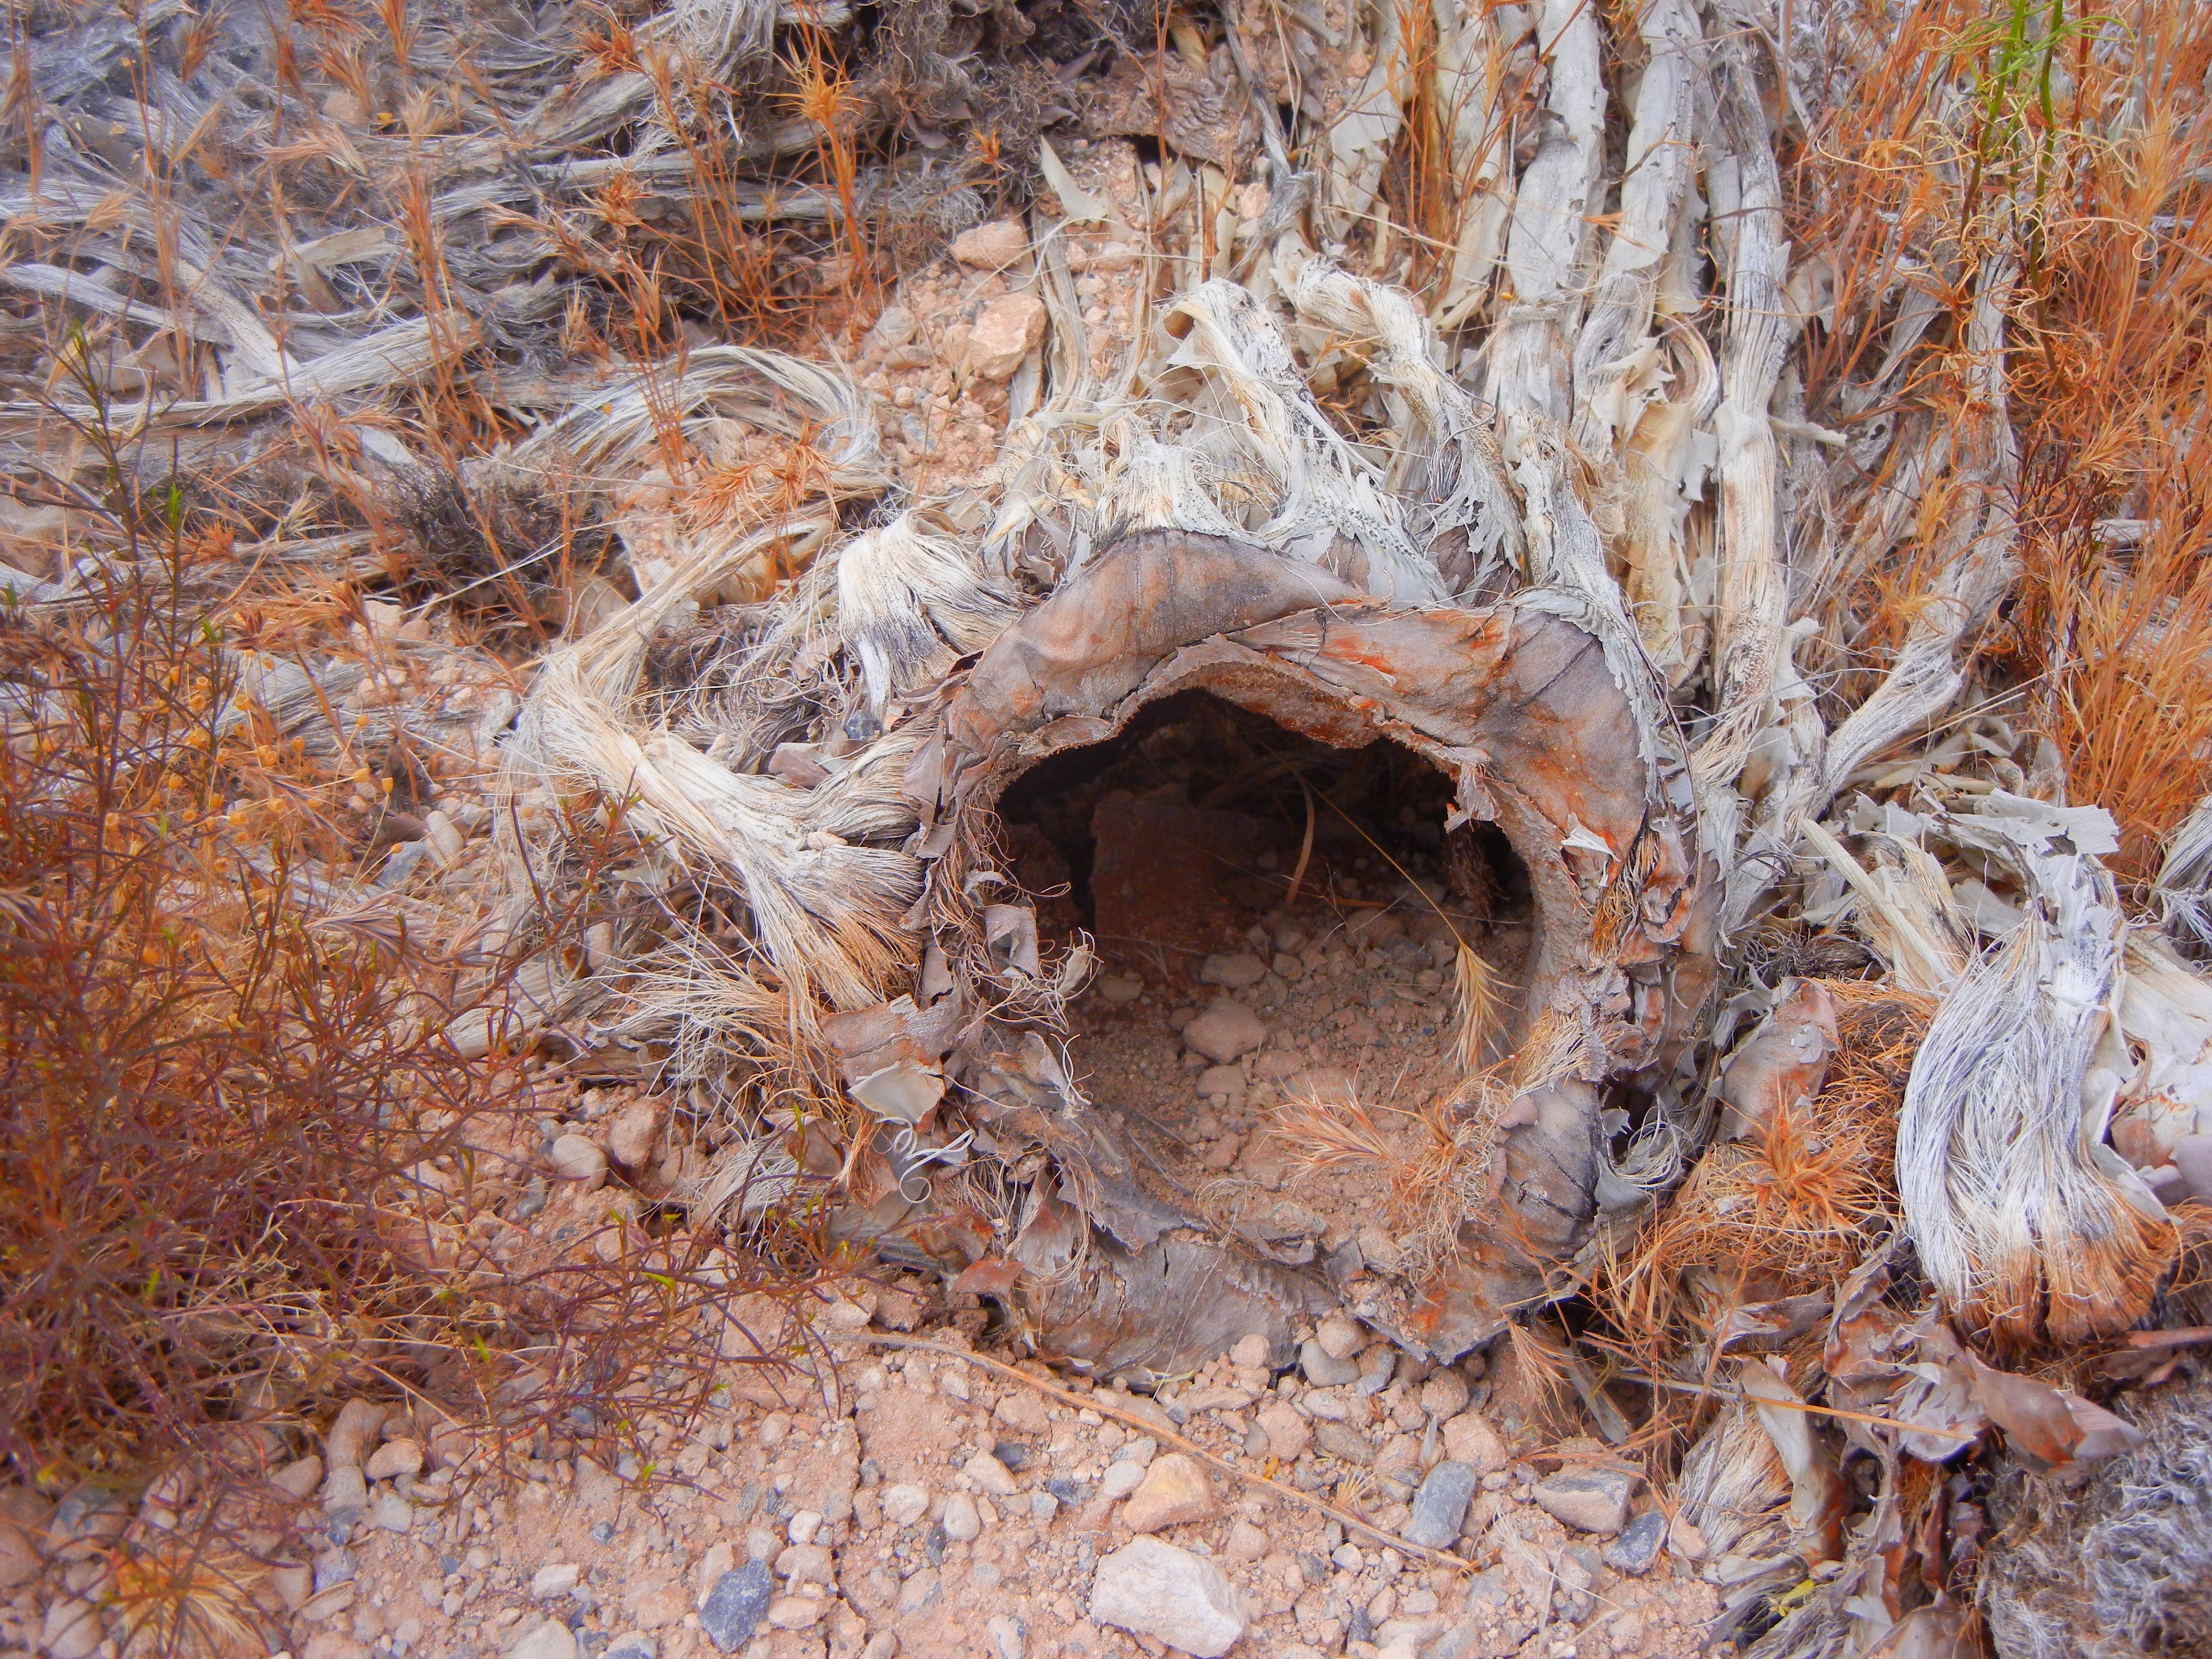
tree, branch, wood, texture, leaf, hole, trunk, land, wildlife, log, autumn, shelter, geology, earth, passage, roots, fallen, nest, opening, burrow, niche, hollow, woody plant